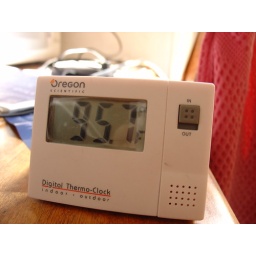
the temperature in my kitchen while I was sitting at the table writing a paper (on which I got a 98%)